Postage stamps and postal history of Cuba

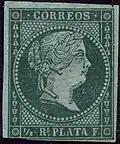
An 1855 stamp depicting the portrait of Isabel II

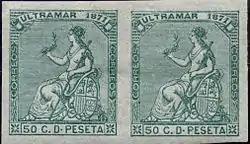
Cuban allegory stamps of 1871 produced after the abdication of Isabel II. The denomination is 25 céntimos de peseta, a new valuation that lasted until 1881 when centavos de peso was finally established.

The first stamps of Cuba were issues for the Spanish West Indies, for use in both Cuba and Puerto Rico, issued in April 1855. These stamps are referred to as the "Antilles". At first, Isabella II had her portrait on all regular issues until her abdication in 1868.